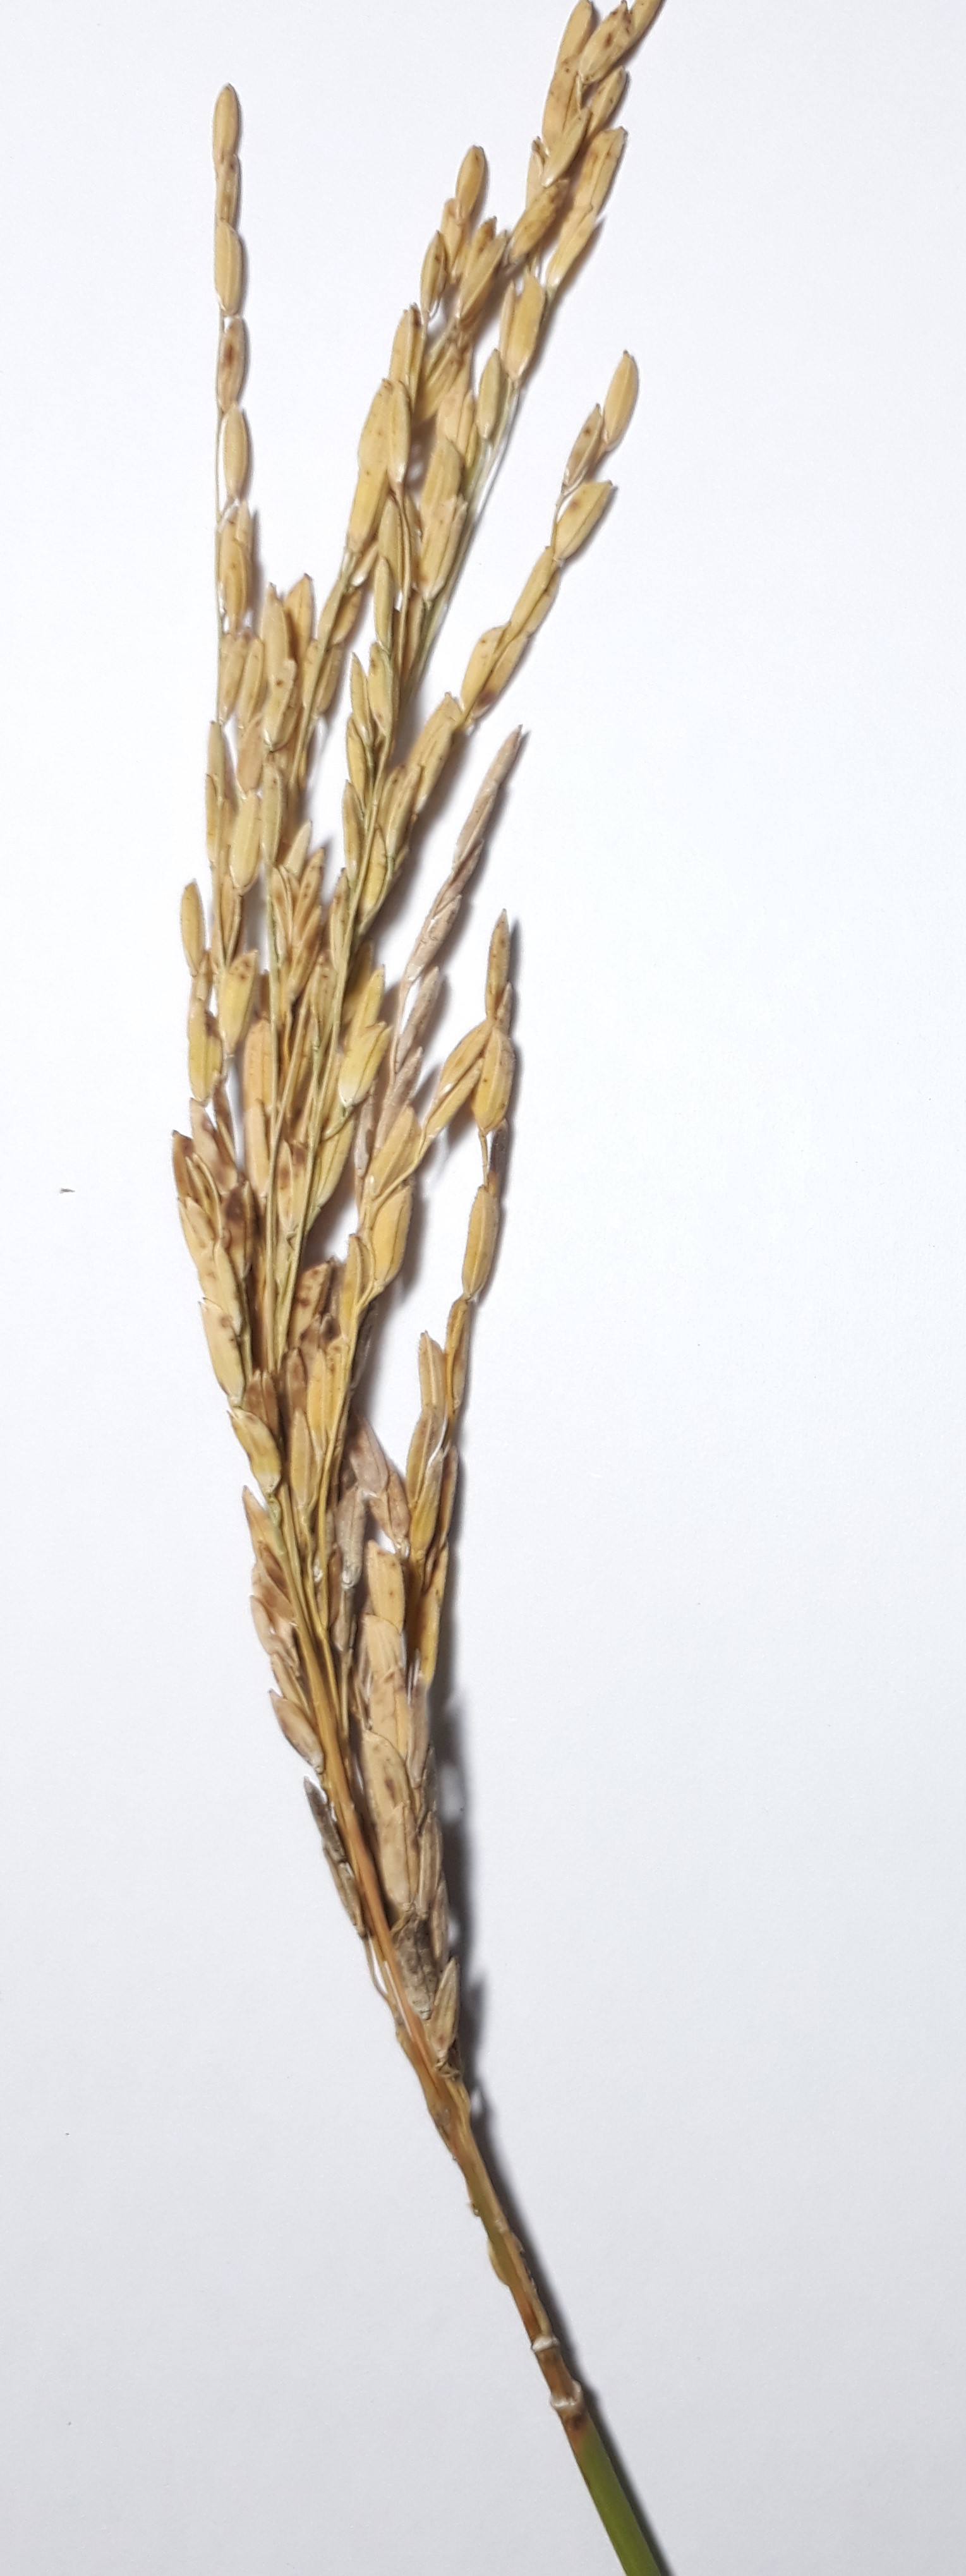
Label: Very Damage